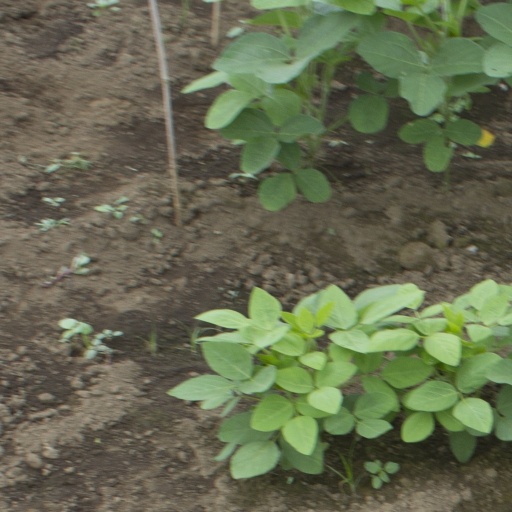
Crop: soybean